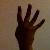
The image shows a hand gesture representing the number 4 in Indian Sign Language.